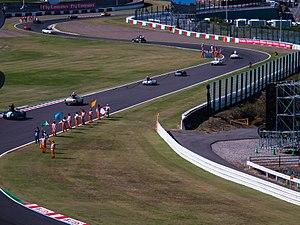
La parade des pilotes au GP du Japon 2013
Le Grand Prix automobile du Japon 2013, disputé le 13 octobre 2013 sur le circuit de Suzuka, est la 893ᵉ épreuve du championnat du monde de Formule 1 courue depuis 1950. Il s'agit de la vingt-neuvième édition du Grand Prix du Japon comptant pour le championnat du monde de Formule 1, la vingt-cinquième disputée à Suzuka et la quatorzième manche du championnat 2013.